Nancy (Boyd) Willey

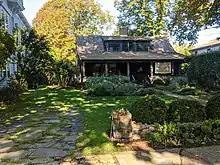
Sag Harbor Historical Museum home

Nancy was born in Southampton, and grew up in Park Slope. Her mother, Annie Cooper Boyd, is a painter of the Shinnecock Hills Summer School of Art style. Her family has lived in Sag Harbor for generations, her grandfather was William Cooper, a prosperous boatbuilder and son of a Whaler. Nancy graduated from Barnard College in New York City with a degree in sociology. There she met her future husband, (Dr.)Malcolm Macdonald Willey. They married in 1924. In 1932 the Willey's, a young, relatively middle-class family, responded to Architect Frank Lloyd Wrights published autobiography by writing to his publisher and requesting a meeting. Nancy wanted to build a house for eight thousand dollars and was seeking a like mind to design the house. While she did not think he would accept the commission, Wright accepted as she was his first paying client, following a dearth of commissions during the Great Depression. The first home scheme of the Malcolm Willey House was rejected by Nancy as too expensive at seventeen thousand ($299,216.30 in 2020). Wright went back to the drawing board, ultimately creating what was the first 'art home', a design copied across the Midwest as a middle class house and thereby securing his reputation as the greatest living American architect. The Willey house was in danger of demolition until it was restored in 2002 and placed on the NRHP. The house was progenitor to tens of thousands of cheap copies, which spawned a housing boom in the great plains after the deprivations of the Dust Bowl era. It was Wright's template for Usonia, which is now known as the AMERICAN RANCH Style House, which, partly due to the enthusiasm of Nancy Willey, that spark of creativity lit the way for his final period of architectural triumphs.